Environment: real
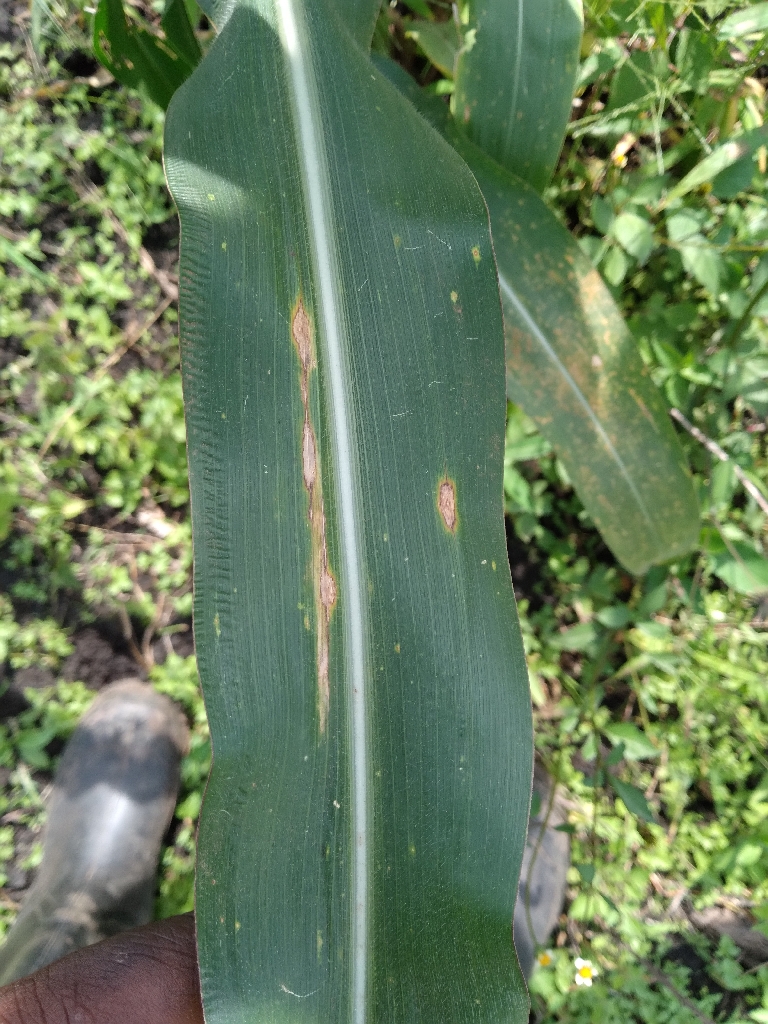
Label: northern_corn_leaf_blight